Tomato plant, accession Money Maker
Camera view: horizontal (90 deg, fisheye); turntable rotation: 120 degrees
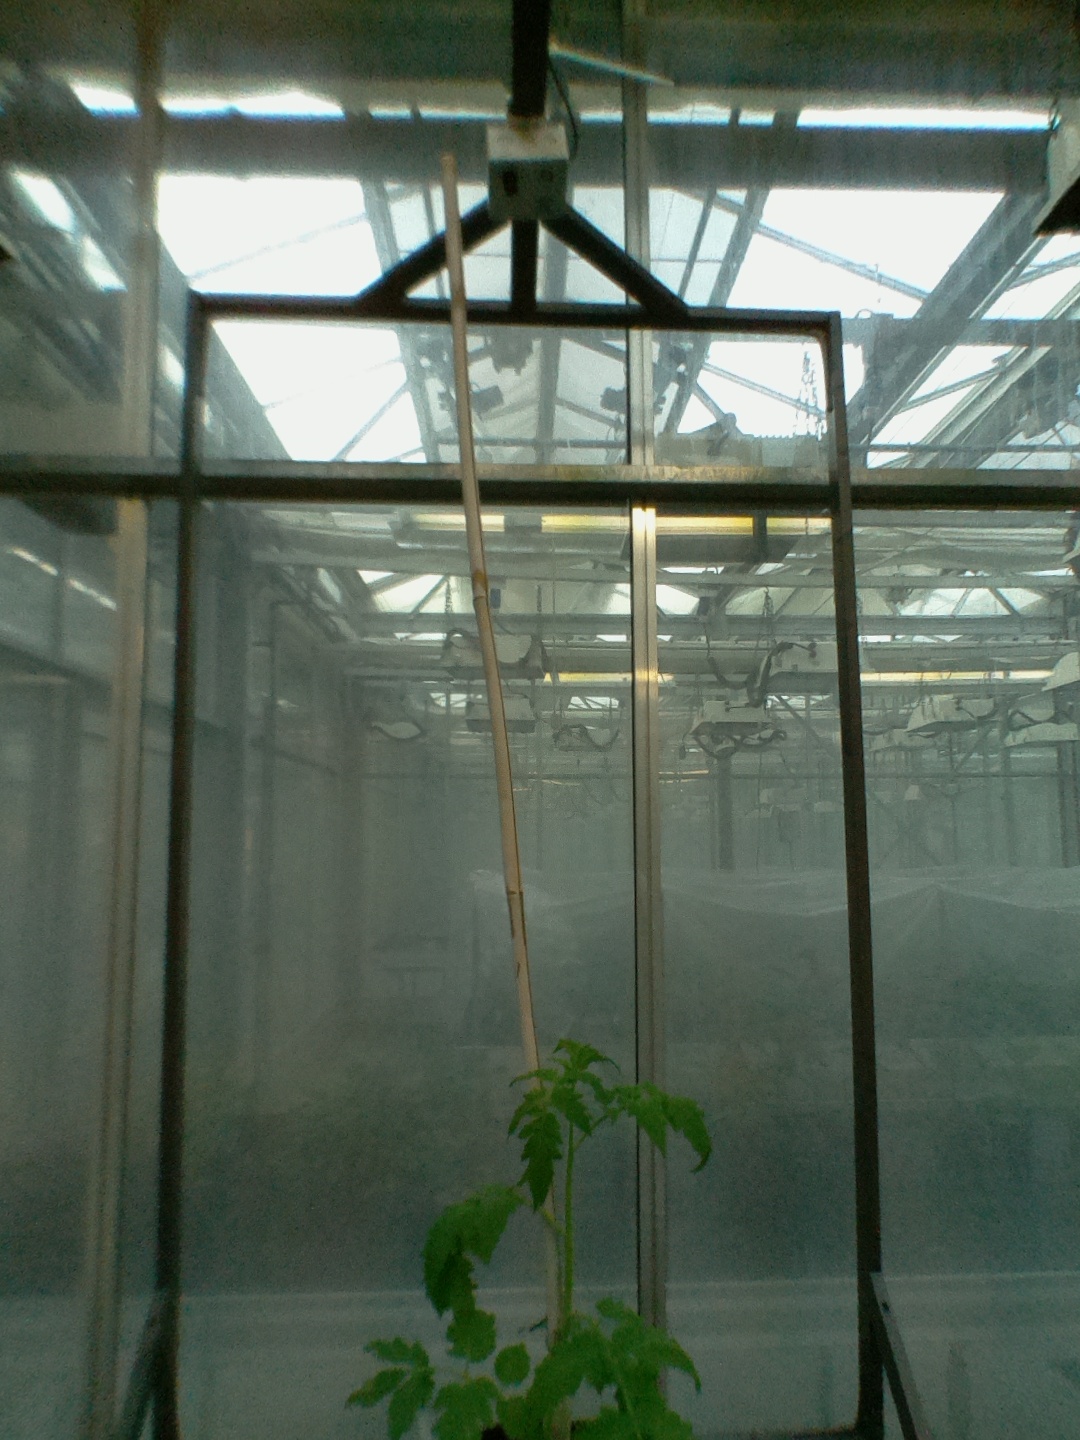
BBCH growth stage 13: 6 of true leaves visible